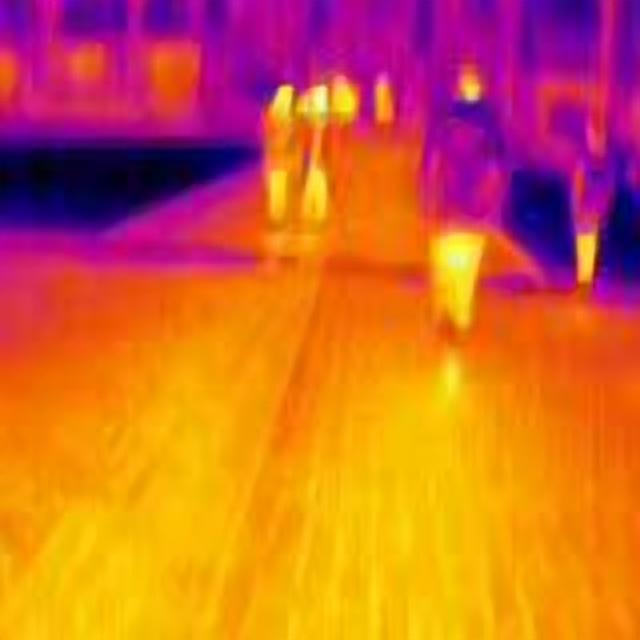
Detected objects:
label: person
label: person
label: person
label: person